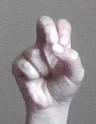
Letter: gaaf